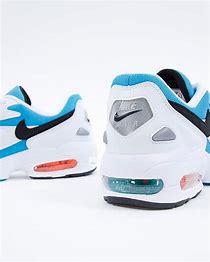
Brand: Nike
Model: Air MAX2 Light